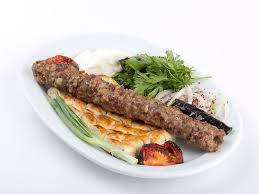
Yemek: kebap